NGC 6940

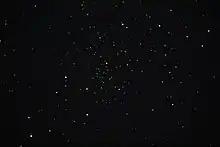

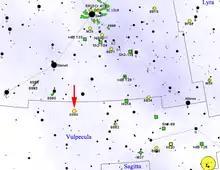
The location of NGC 6940

NGC 6940 is an open cluster in the constellation Vulpecula. It was discovered by William Herschel in 1784. The cluster is nearly a billion years old and it is located 2,500 light years away. It is considered the finest open cluster in the constellation.